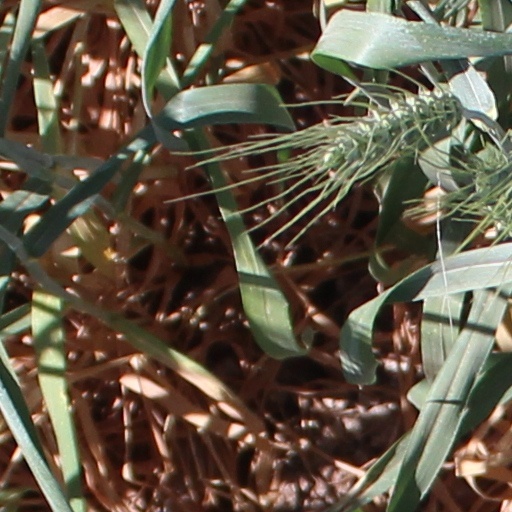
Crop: wheat